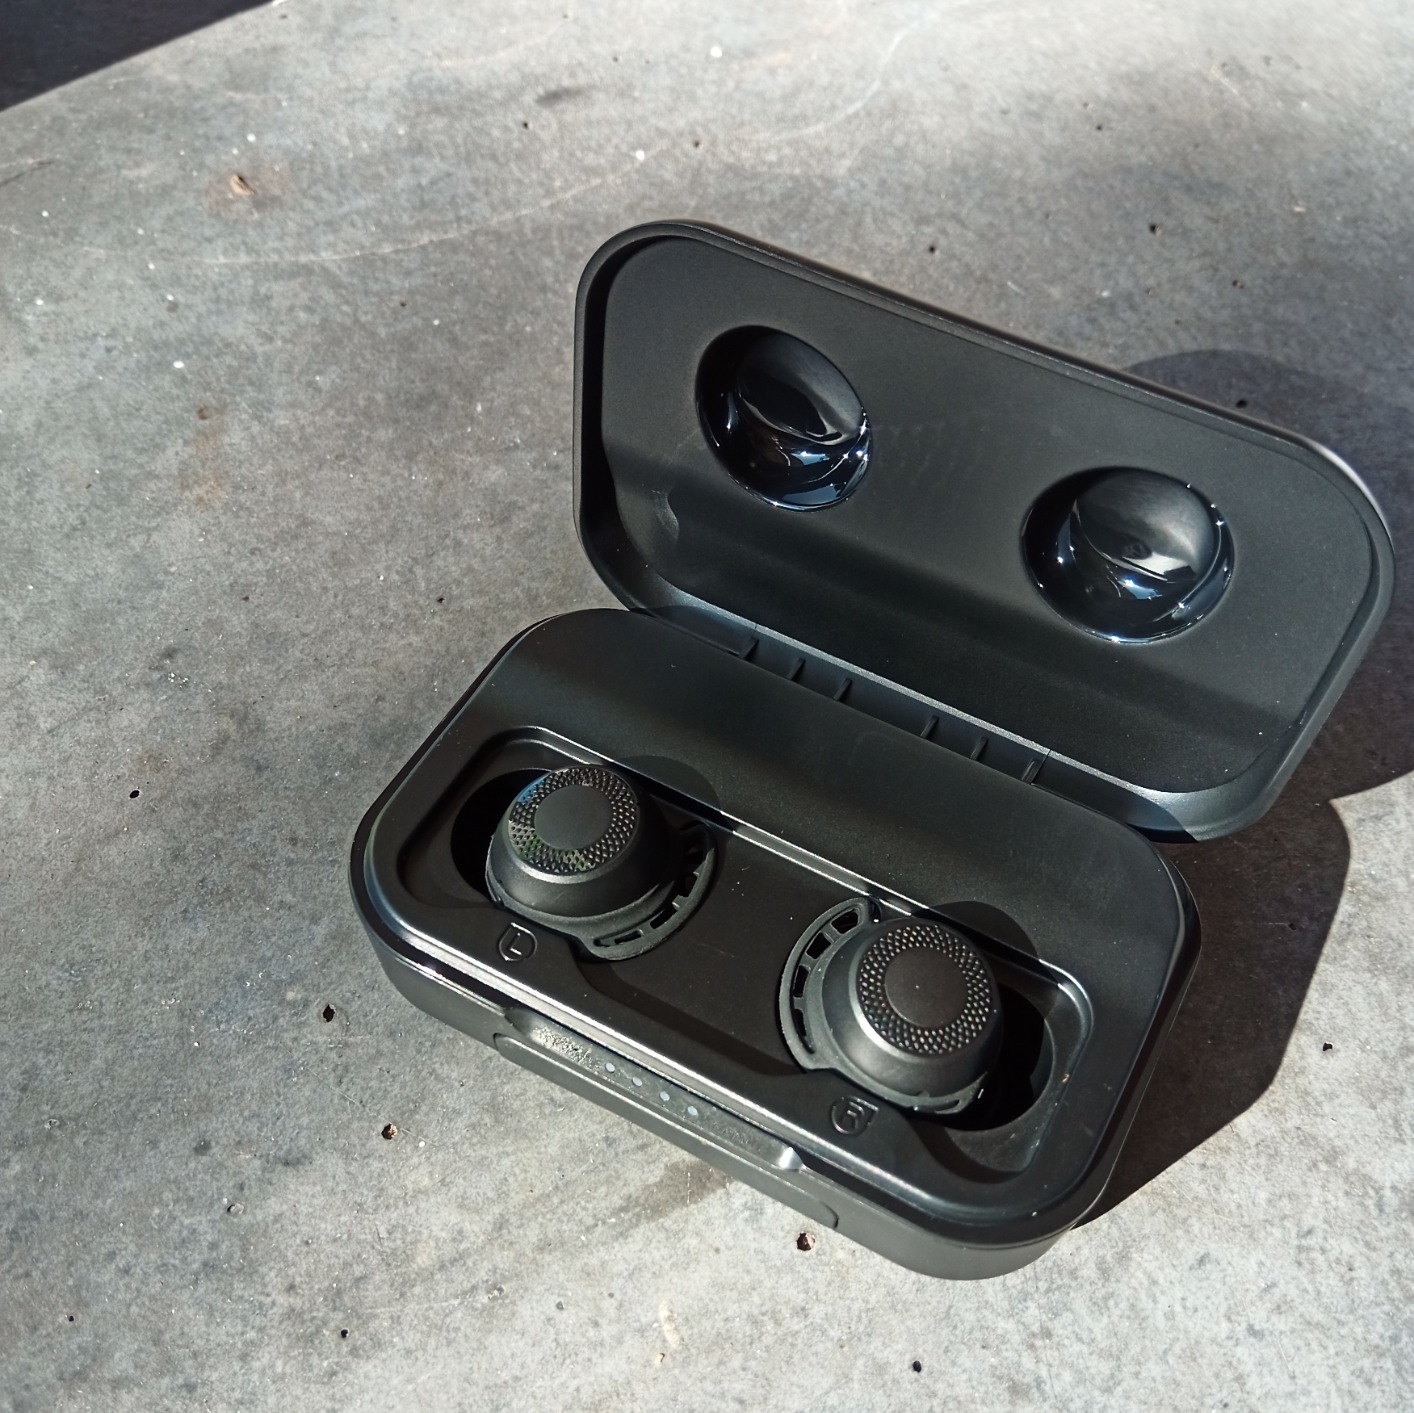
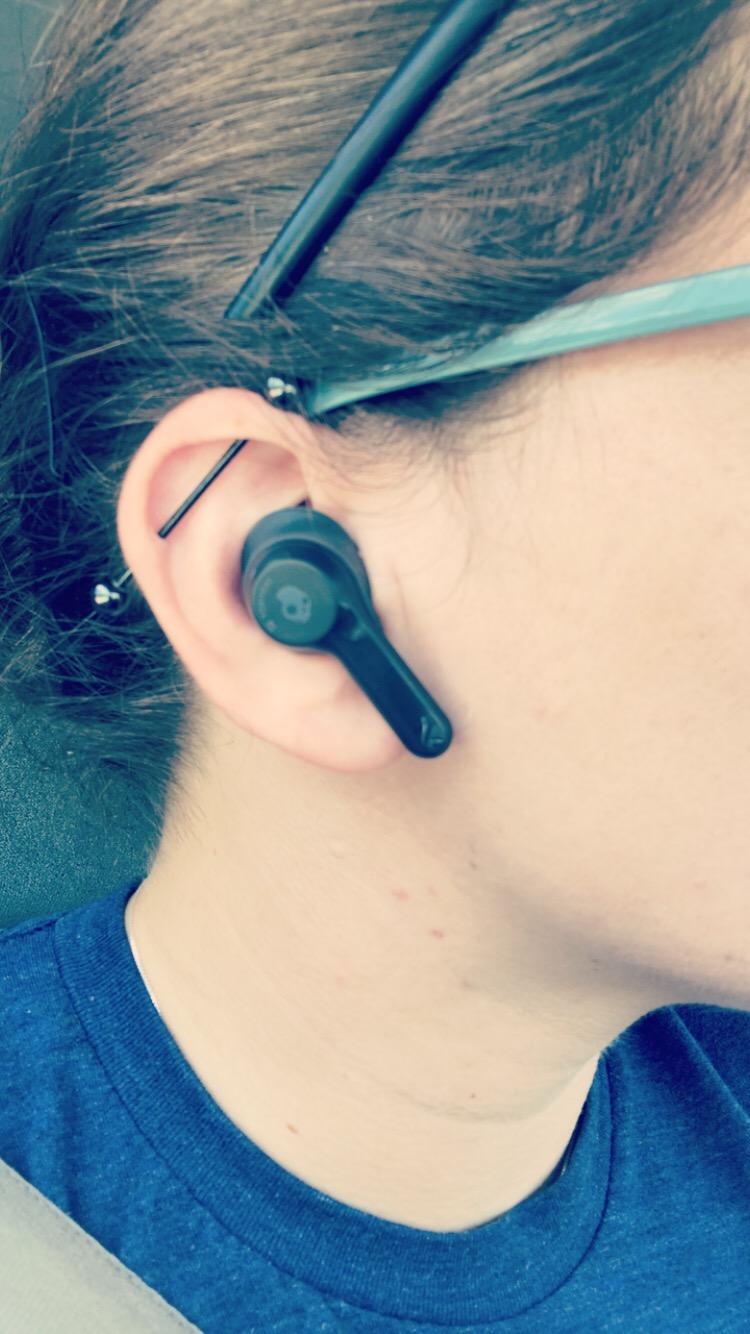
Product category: earbuds
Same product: no